University of Kentucky College of Law

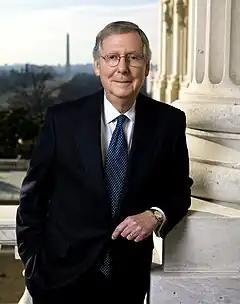
Mitch McConnell

The College of Law has a mock trial team, which competes nationally. Additionally, it has several moot court teams. Both mock trial and moot court teams are historically responsible for the College of Law's tradition of excellence in trial advocacy.